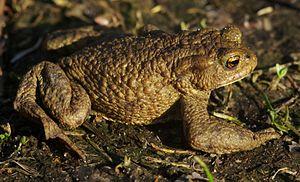
Le mont Saint-Quentin est un sommet dominant la vallée de la Moselle à l’ouest de l’agglomération messine. De par son emplacement, il a joué un rôle stratégique d’observation, de protection et de communication pour la ville de Metz située en contrebas.